Question: Please indicate a possible affordance area of the hold_book that can be used for holding
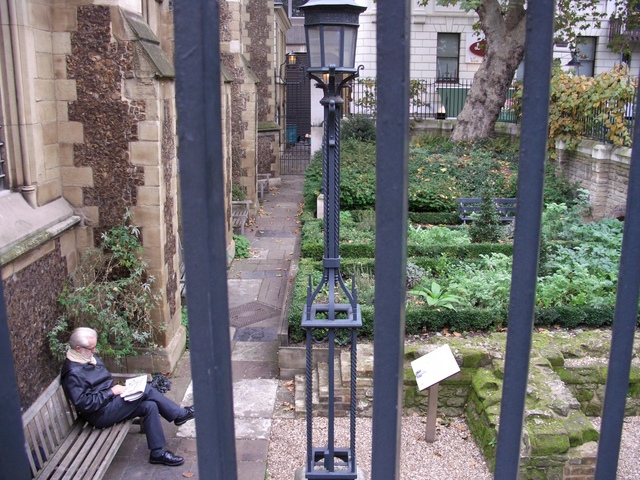
Answer: [119.474, 372.632, 148.947, 402.105]